Schipper naast Mathilde

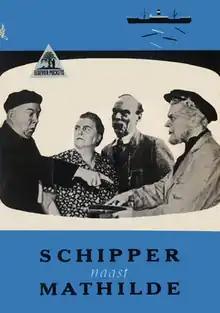
Book cover of the series

Schipper naast Mathilde ("Skipper next to Mathilde") was a Flemish TV sitcom, broadcast between 1955 and 1963 on the Flemish public service TV station N.I.R. (nowadays the VRT). At the time it was tremendously successful and it is well regarded as the first classic TV series of Flemish television. About 185 episodes were made, but since many of them went live in the air without recording a copy the majority are lost today. Another part was lost in a fire. In 2005 a DVD was made available which contains all the remaining episodes, nine in total.